Rock al Parque

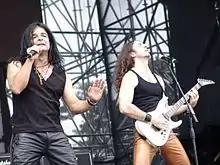
Rock al Parque 2008

The first edition of the Rock Al Parque festival was held in Bogotá, 26–29 May 1995. It started as a continuation of the 'Youth Music meetings' held at the city's planetarium in 1992. The people behind the organization were Mario Duarte, Julio Correal and Bertha Quintero. They initially sought to gain the support of Bogota's Institute of Culture and Tourism, to help establish the festival. It was held across several venues including 'La Media Torta', Simón Bolívar Park, the 'Olaya Herrera' stadium, and the 'Santa María Bullfighting' ring. The last venue asked for admission fees, and was excluded after 1996 to keep the festival free of charge.